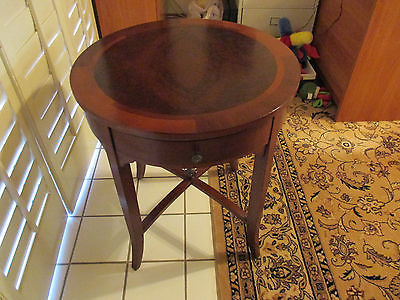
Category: table